National Express East Anglia

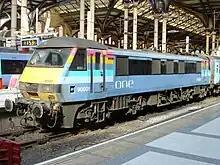
"One" liveried Class 90 at Liverpool Street station in March 2007

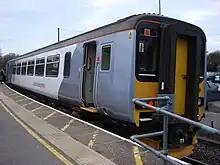
Class 156 at Marks Tey in March 2008

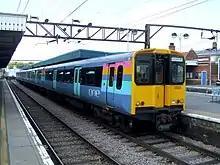
"One" liveried Class 315 at Hackney Downs station in August 2007

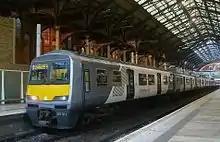
Class 321 at Liverpool Street station

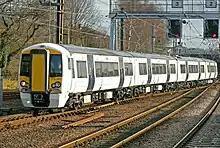
Class 379 in Norwich in January 2011

When the British Rail services operating out of London Liverpool Street were privatised in January 1997, they were divided up between three train operating companies, Anglia Railways, First Great Eastern and West Anglia Great Northern.